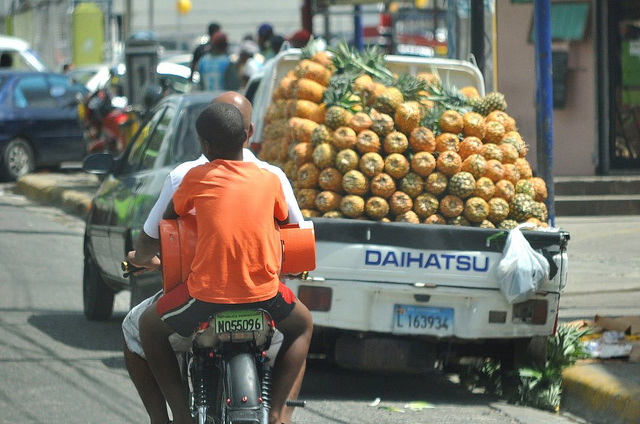
The pick up truck is filled with fresh fruit in back of it.

Two people on a motorcycle passing a truck with fruit on it.

A man and a boy riding a motorbike behind a pickup truck loaded with pineapples.

A boy riding on the back of a motorcycle near a truck with pineapples in it.